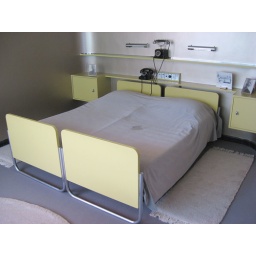
Ledikant met hoofd- en voeteneinde van gefineerd houten borden op verchroomd stalen slede. Ontworpen door W.H. Gispen in 1933